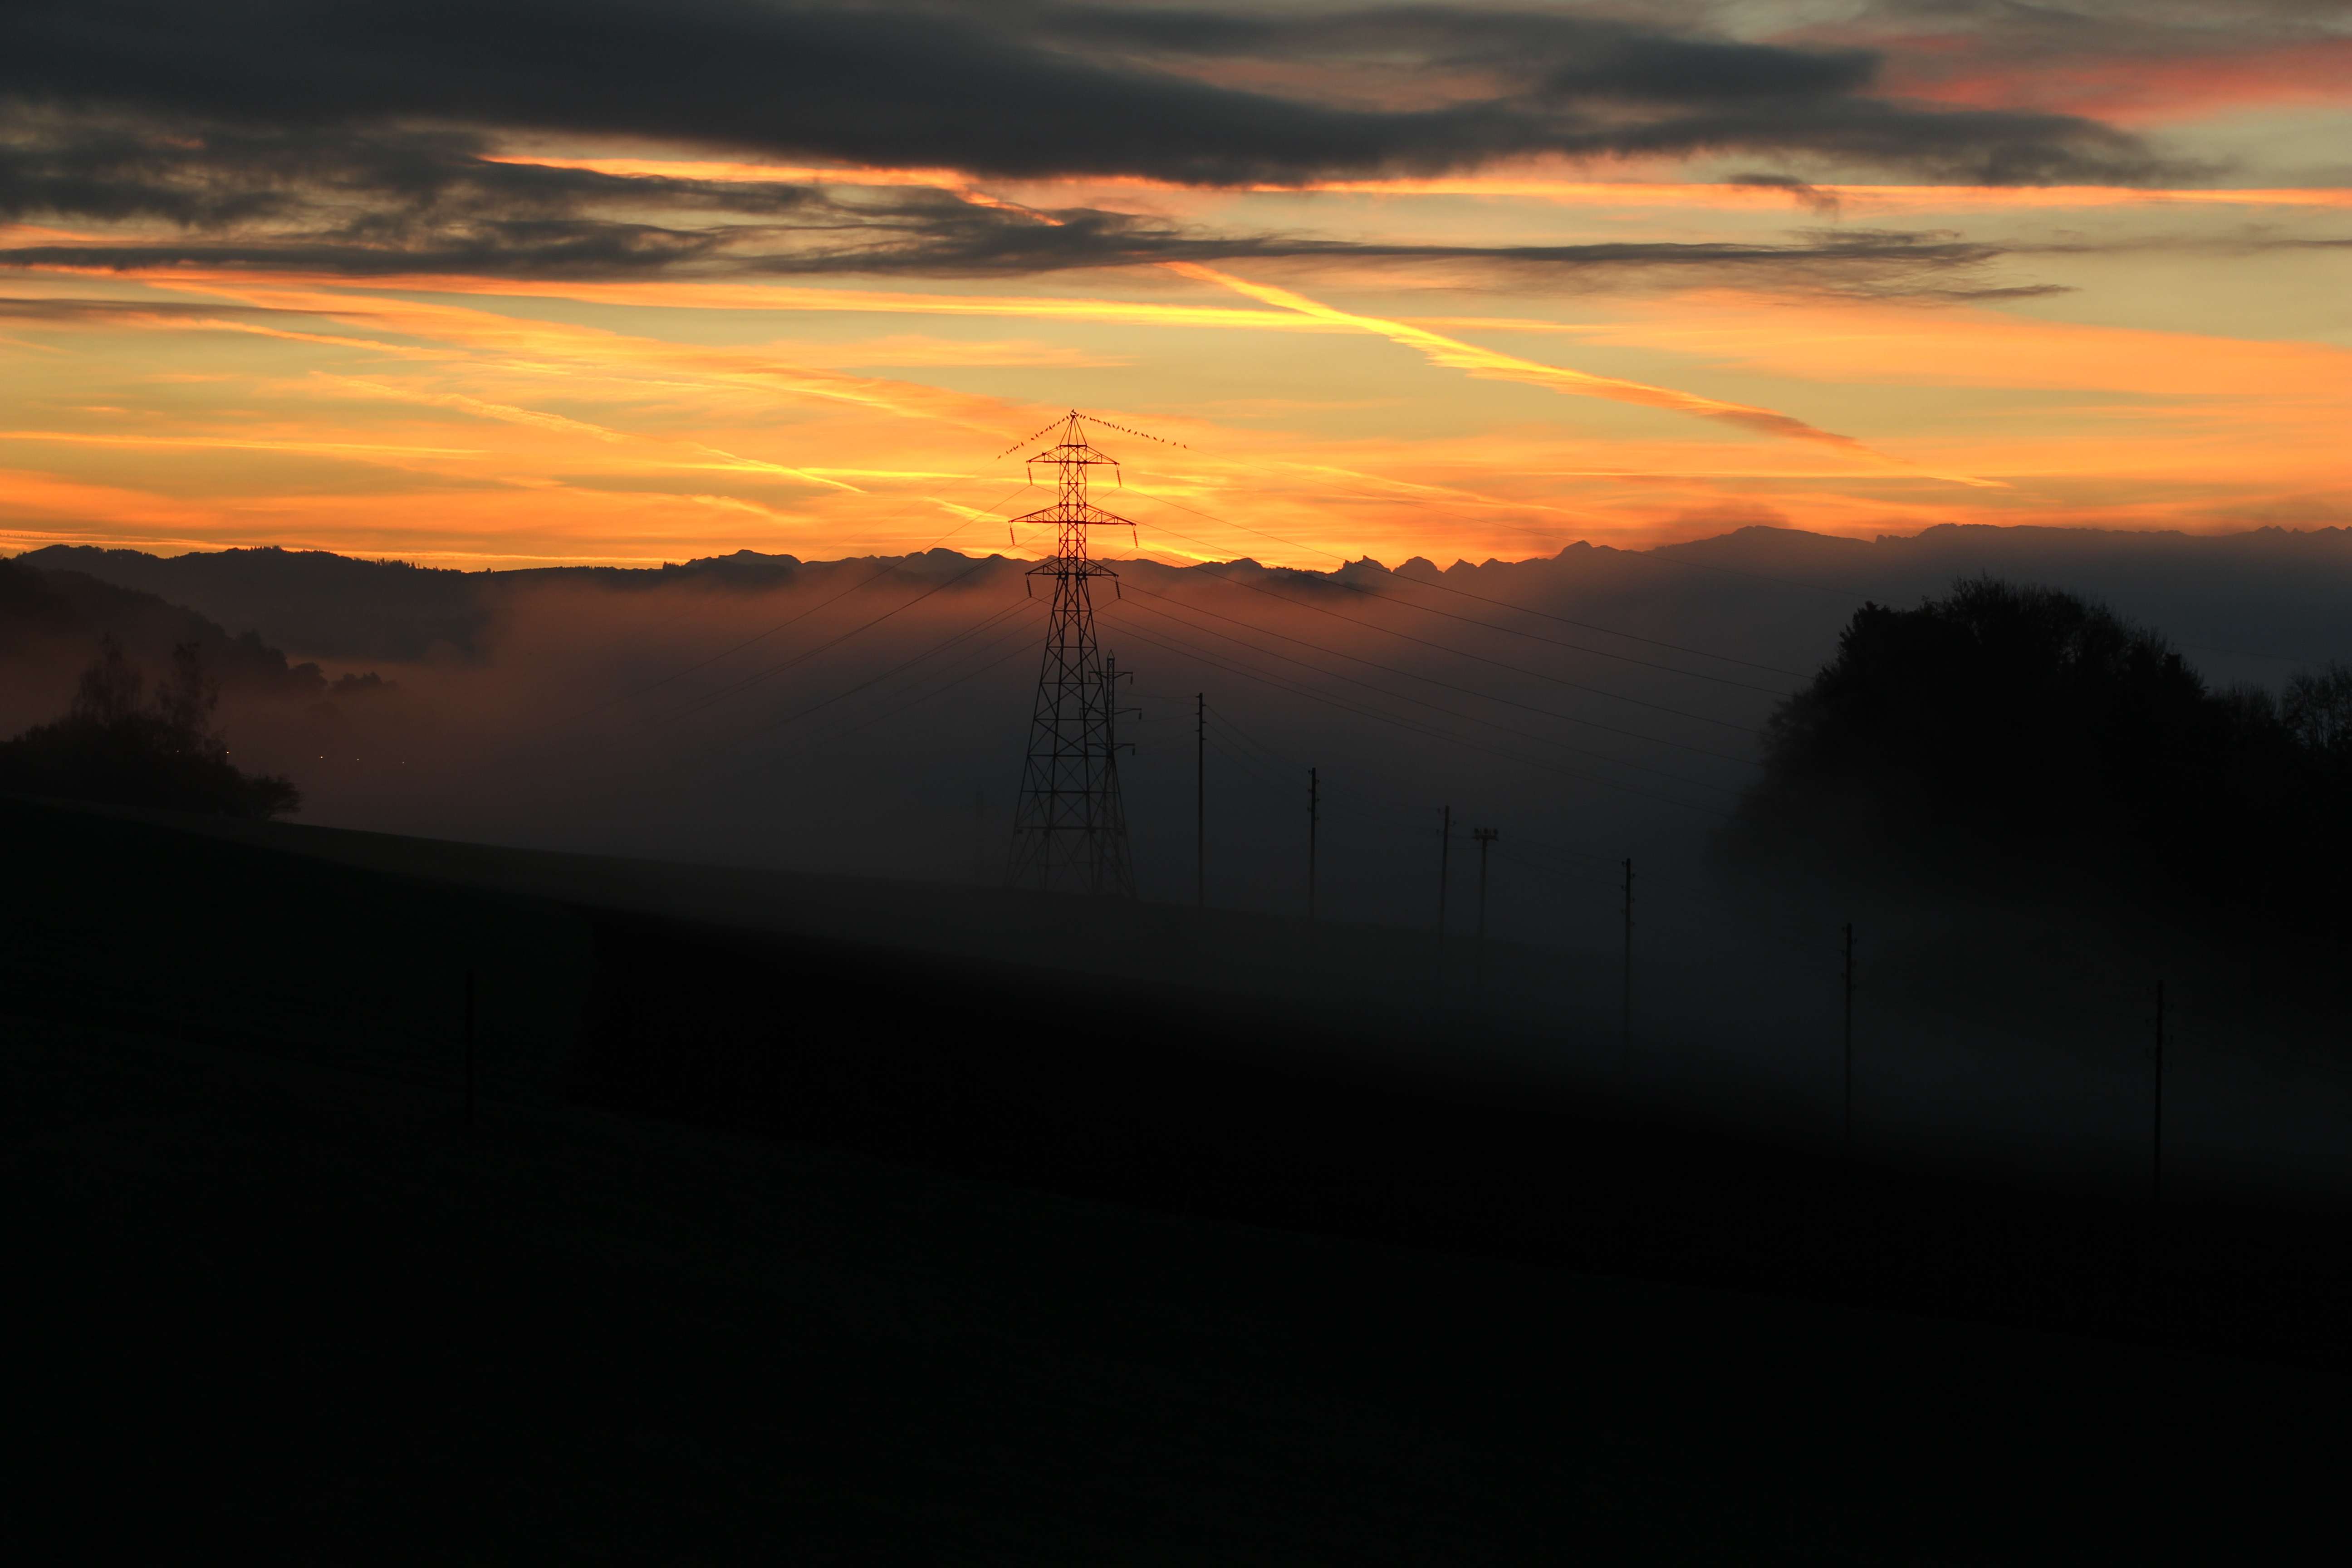
horizon, mountain, cloud, sky, sun, sunrise, sunset, sunlight, morning, hill, dawn, atmosphere, dusk, evening, afterglow, atmospheric phenomenon, red sky at morning